MAS-49 rifle

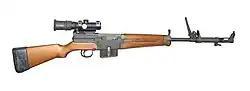
MAS-49/56 with APX(SOM) sight and night sight/flash suppressor attachment, grenade launching sight and gas cutoff both raised

The direct impingement gas system was first applied in 1901 to a semi-automatic experimental rifle (the ENT B-5) designed by Rossignol for the French military. Although several experimental prototypes using a tilting bolt and direct impingement had been tested by MAS since 1924, the immediate precursor to the MAS 7.5mm semi-automatic rifle series is the MAS-38/39. It was successfully tested in March 1939, just before World War II, and followed in May 1940 by the nearly identical MAS 1940. Similar direct impingement designs include the Swedish semi-automatic Ag m/42 adopted in 1942, and the US M16 select-fire rifle adopted in 1963. In the Ag m/42 and MAS systems, gas is vented from a port on top of the barrel through a small diameter tube to a hollow located on the front face of the bolt carrier. The contained forces of the gases move the carrier to the rear against the operating spring pressure with enough momentum to open the bolt, and within a short distance the end of the tube is exposed vent to the atmosphere. The M16 system vents gas from the barrel through a tube and into the body of the bolt carrier where it expands. Rings on the bolt body form a seal and the expanding gases move the bolt carrier to the rear, which starts the bolt opening cycle. The spent gases then vent through now exposed holes in the side of the bolt carrier.